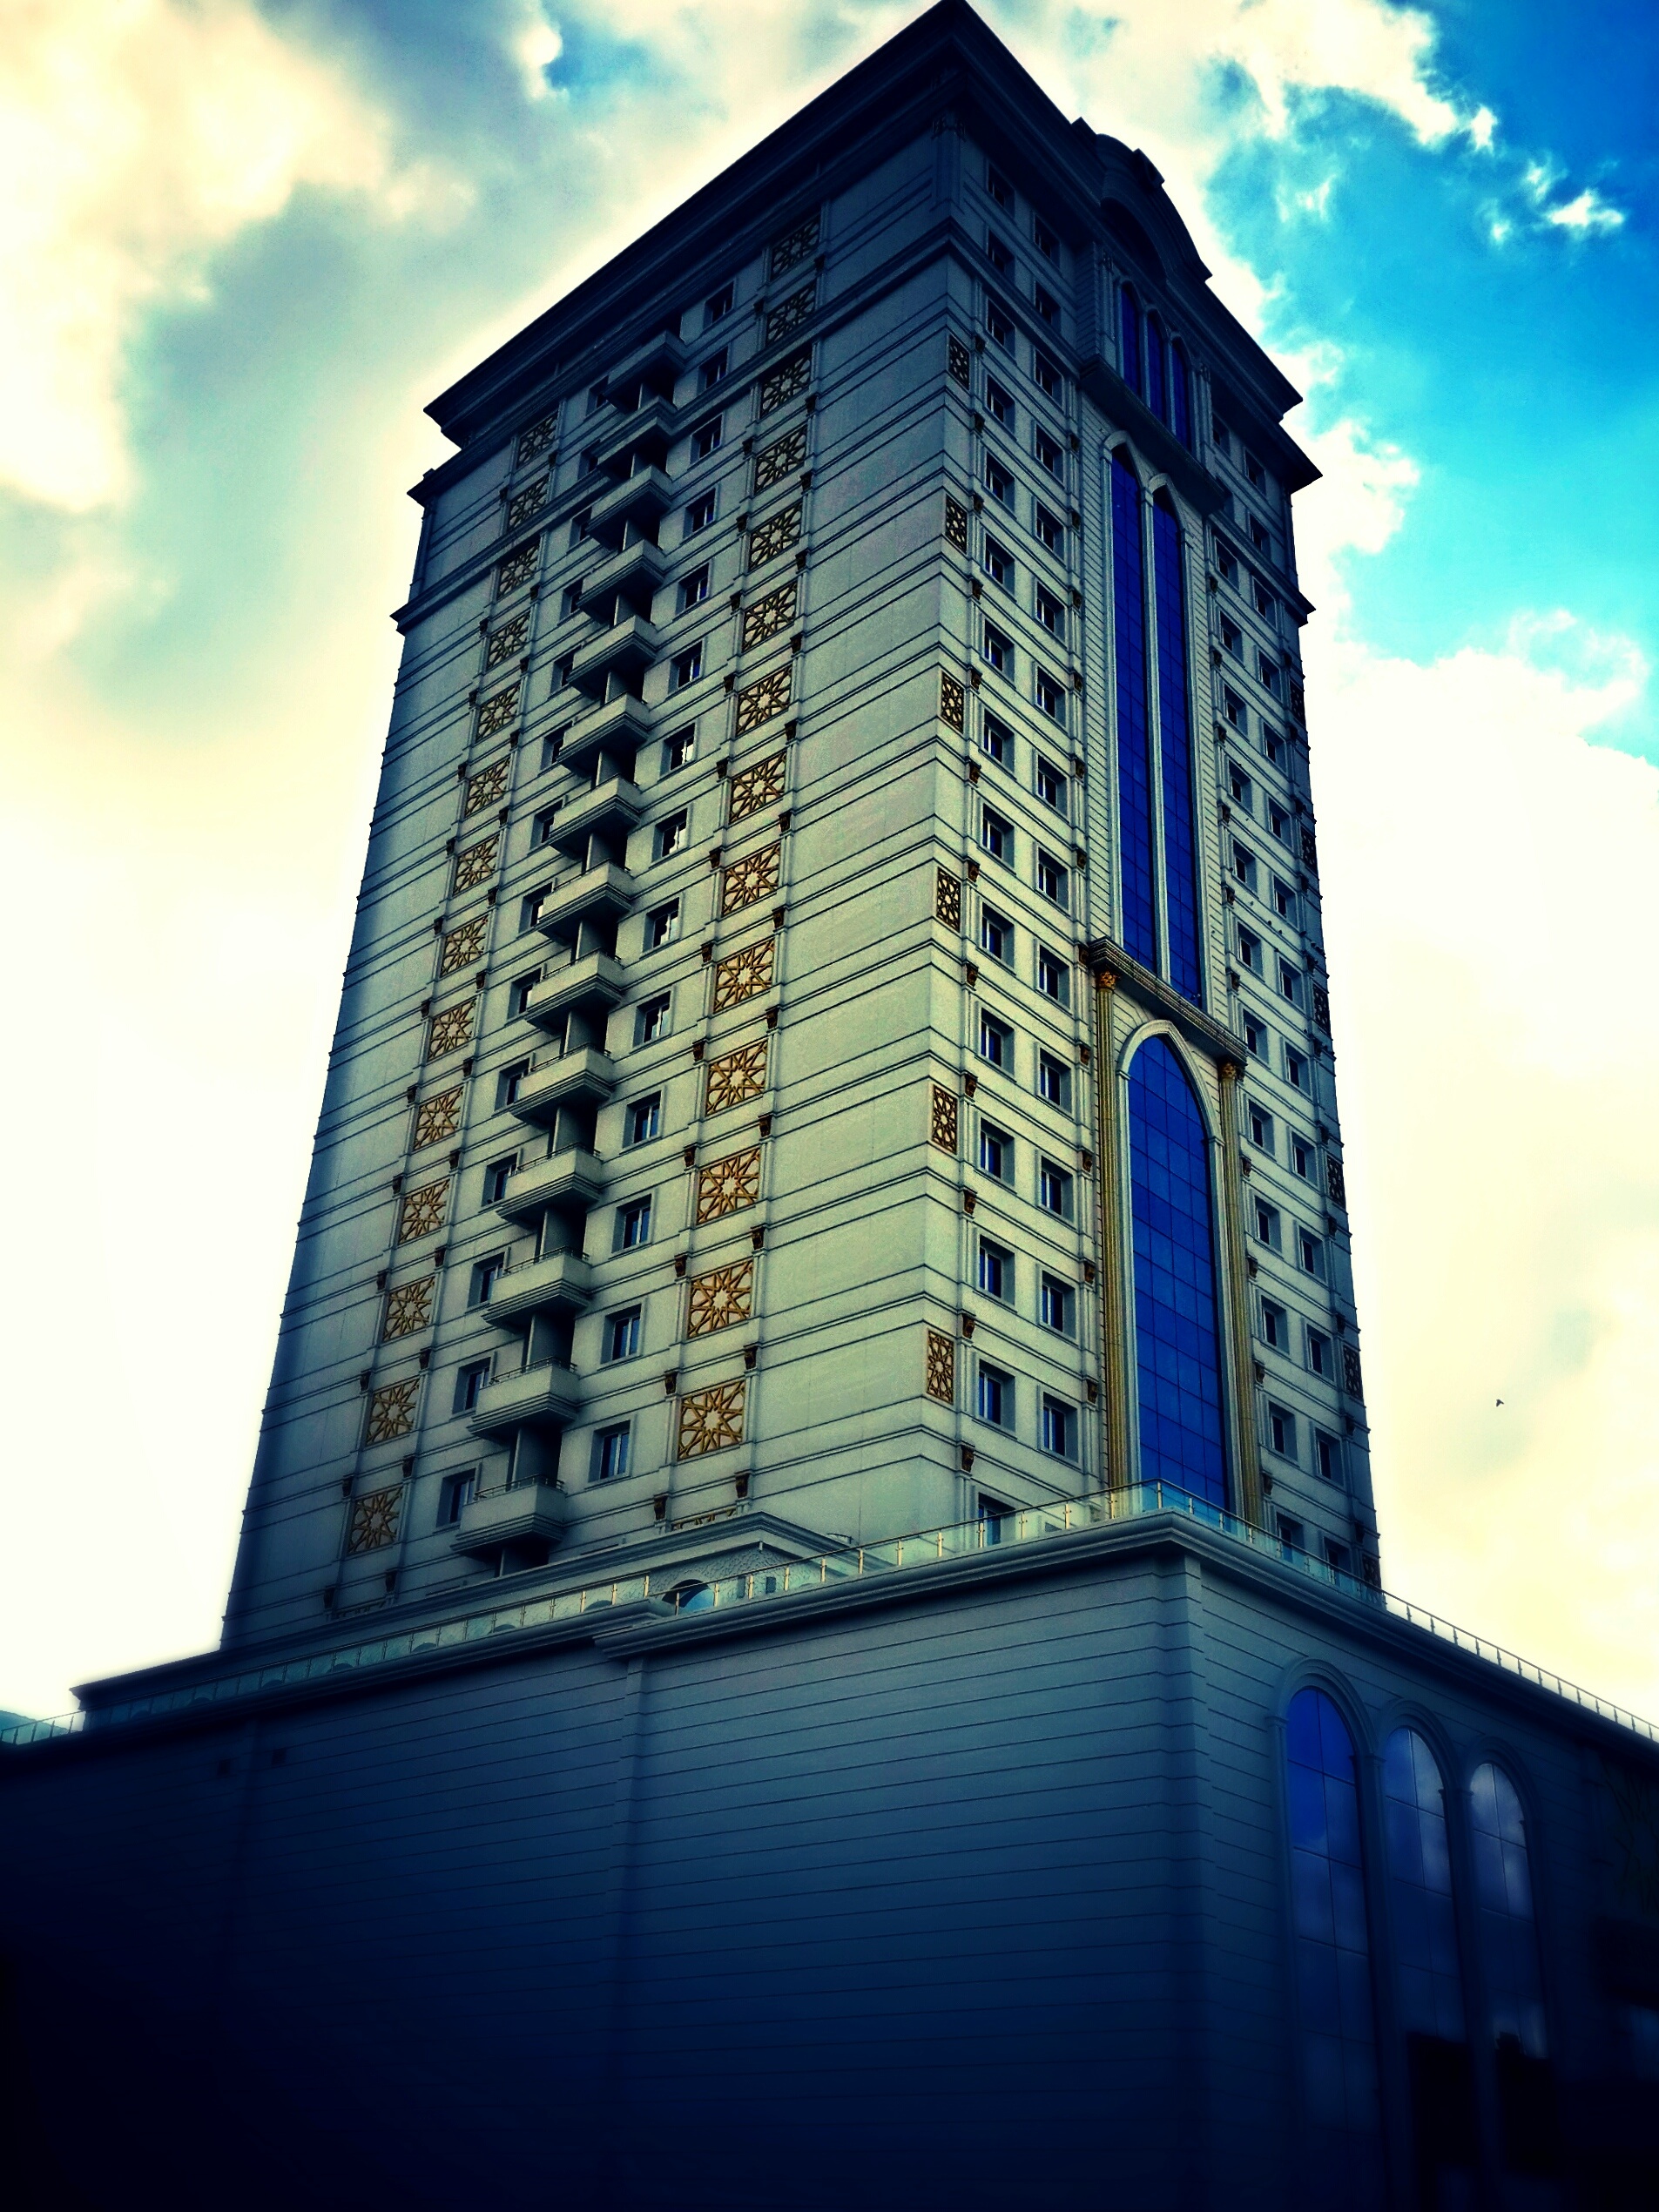
architecture, sky, skyline, city, skyscraper, cityscape, downtown, evening, reflection, tower, landmark, facade, blue, tower block, shape, metropolis, urban area, metropolitan area